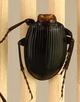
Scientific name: Cyclotrachelus torvus
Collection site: Northern Great Plains Research Laboratory NEON (NOGP), plot NOGP_007